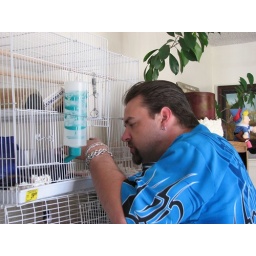
Fat boy was running back and forth in his cage being cute.